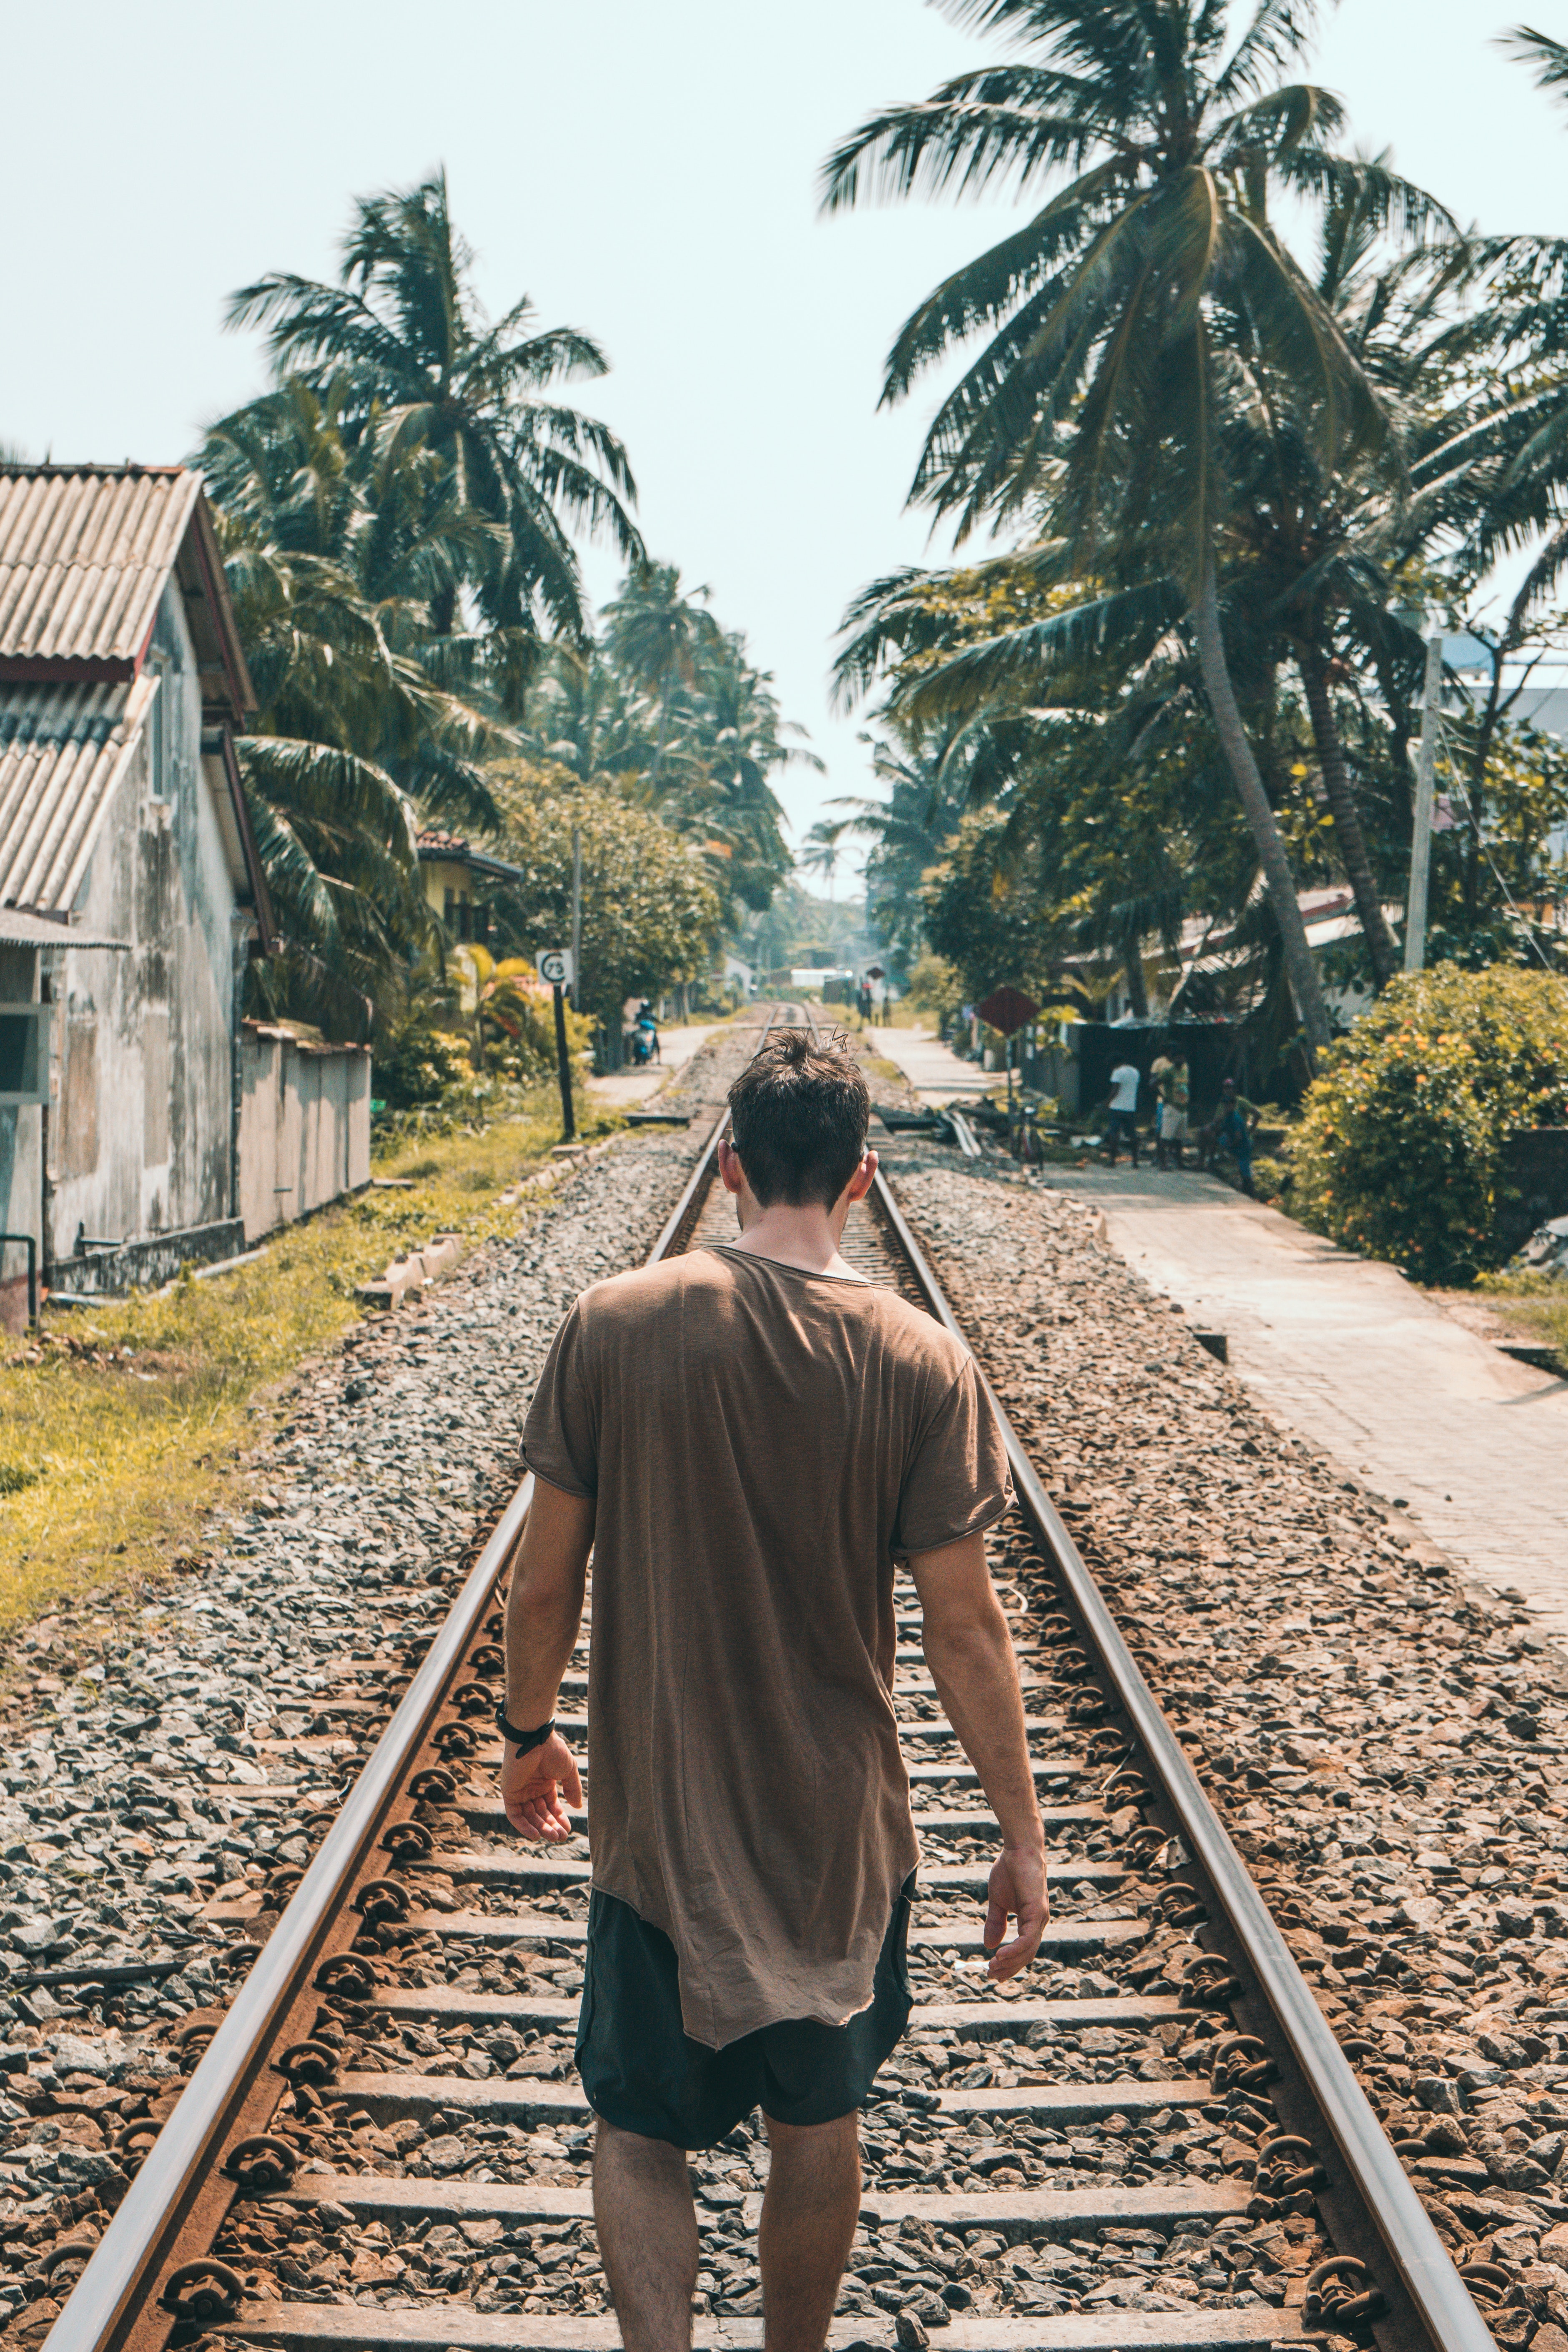
track, transport, tree, rail transport, plant, sky, vehicle, road, vacation, travel, car, recreation, arecales, girl